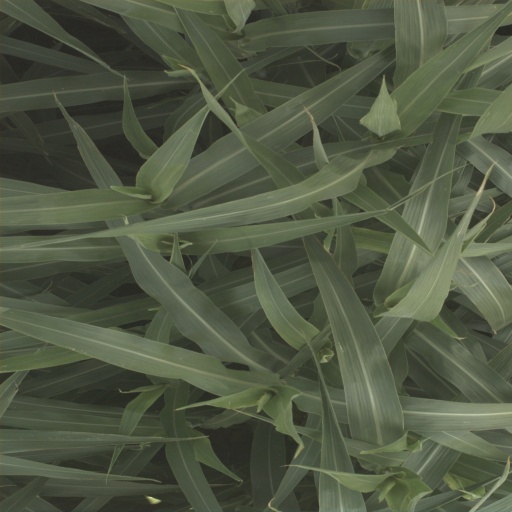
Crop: sorghum